Fink (singer)

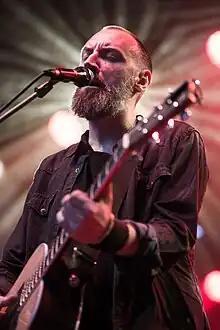

Fin Greenall, known professionally as Fink, is an English singer, songwriter, guitarist, producer and disc jockey born in Cornwall and currently based in Berlin and London. From 1997 to 2003, he focused on electronic music and DJ'd internationally, releasing in 2000 his debut album "Fresh Produce" on Ninja Tune. Since the 2006 release of his album "Biscuits for Breakfast", the name Fink has also referred to the recording and touring trio fronted by Greenall himself, completed by Guy Whittaker (bass) and Tim Thornton (drums/guitar).